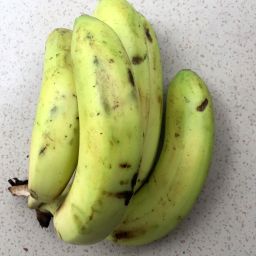
Fruit: Banana
Quality: Good